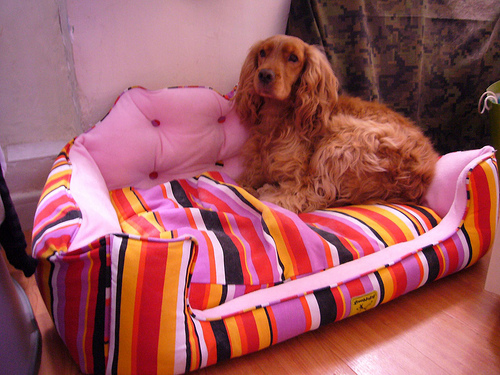
Breed: english cocker spaniel